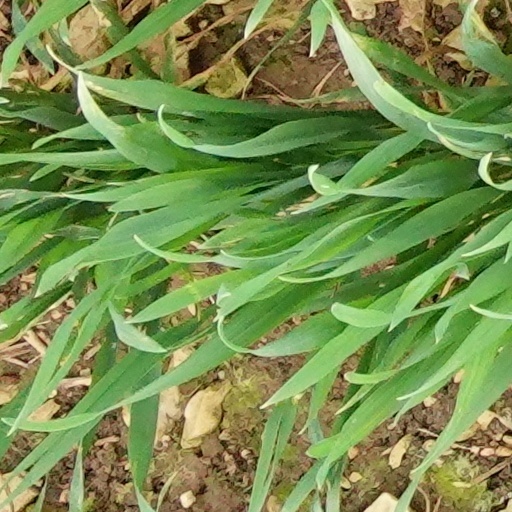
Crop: wheat